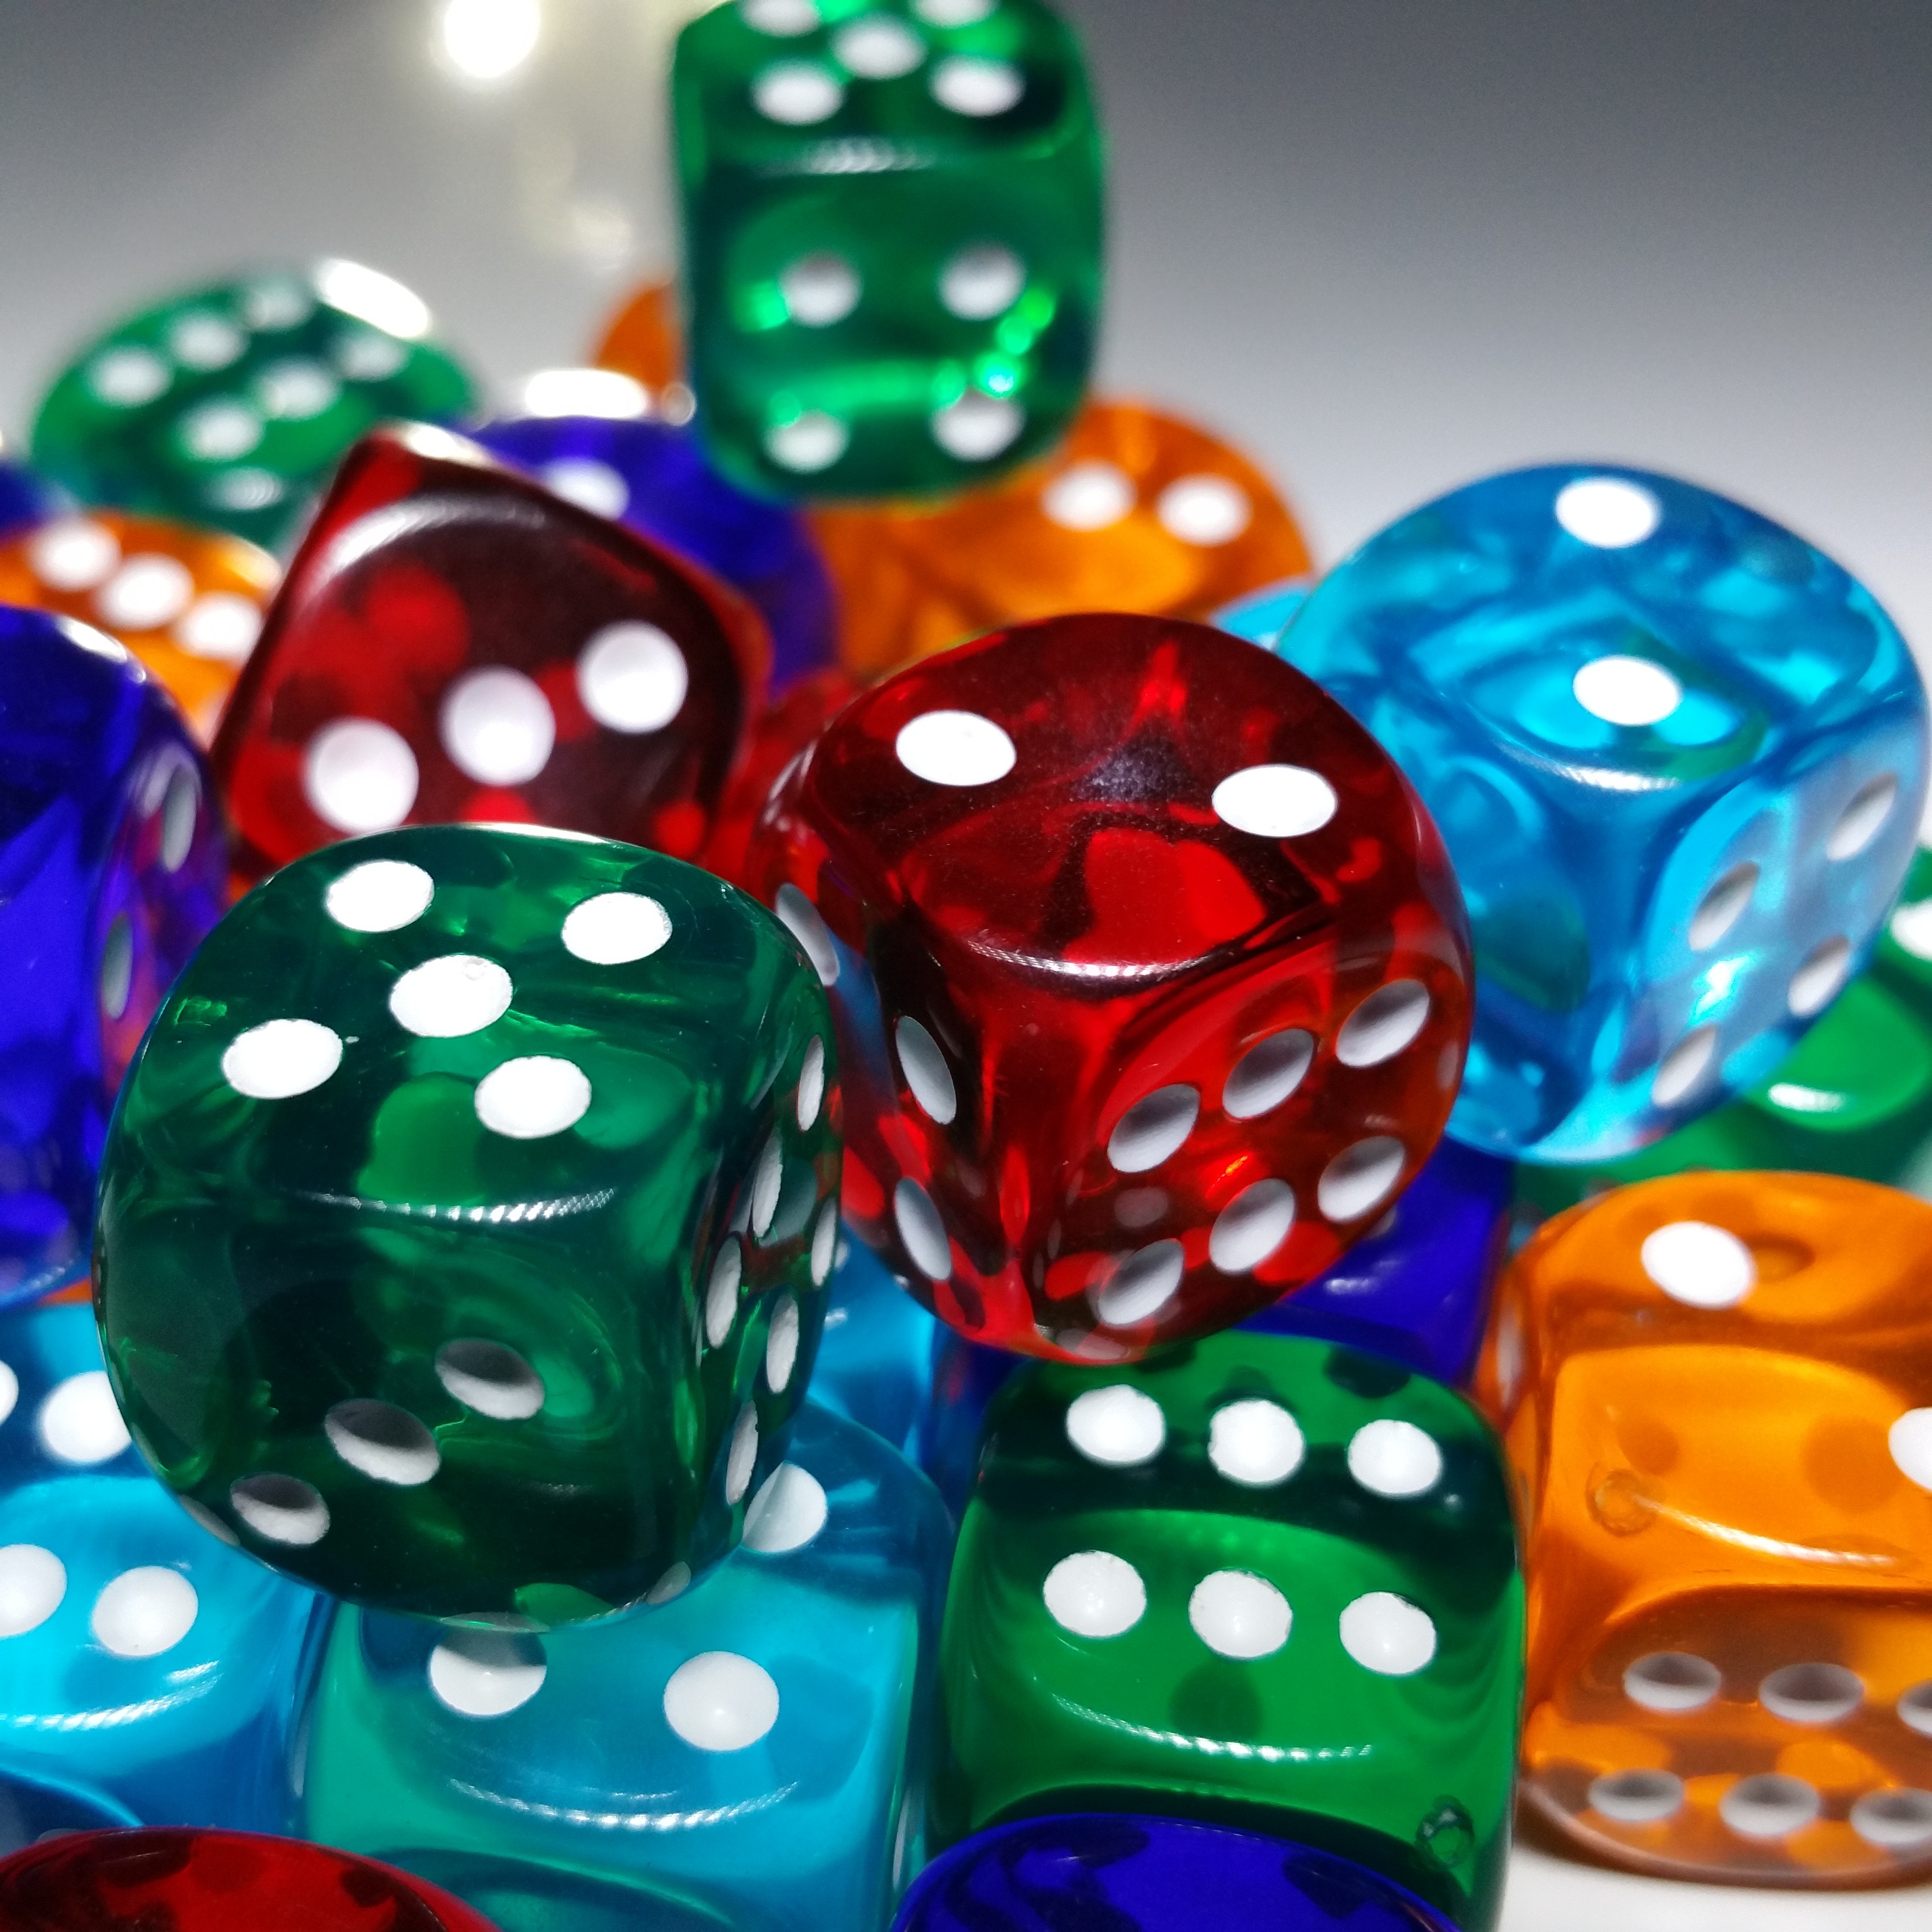
play, recreation, colorful, board game, sports, cube, games, luck, dice, dice game, craps, lucky dice, indoor games and sports, tabletop game